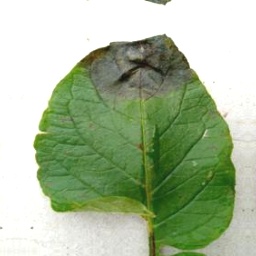
Etiqueta: Late Blight